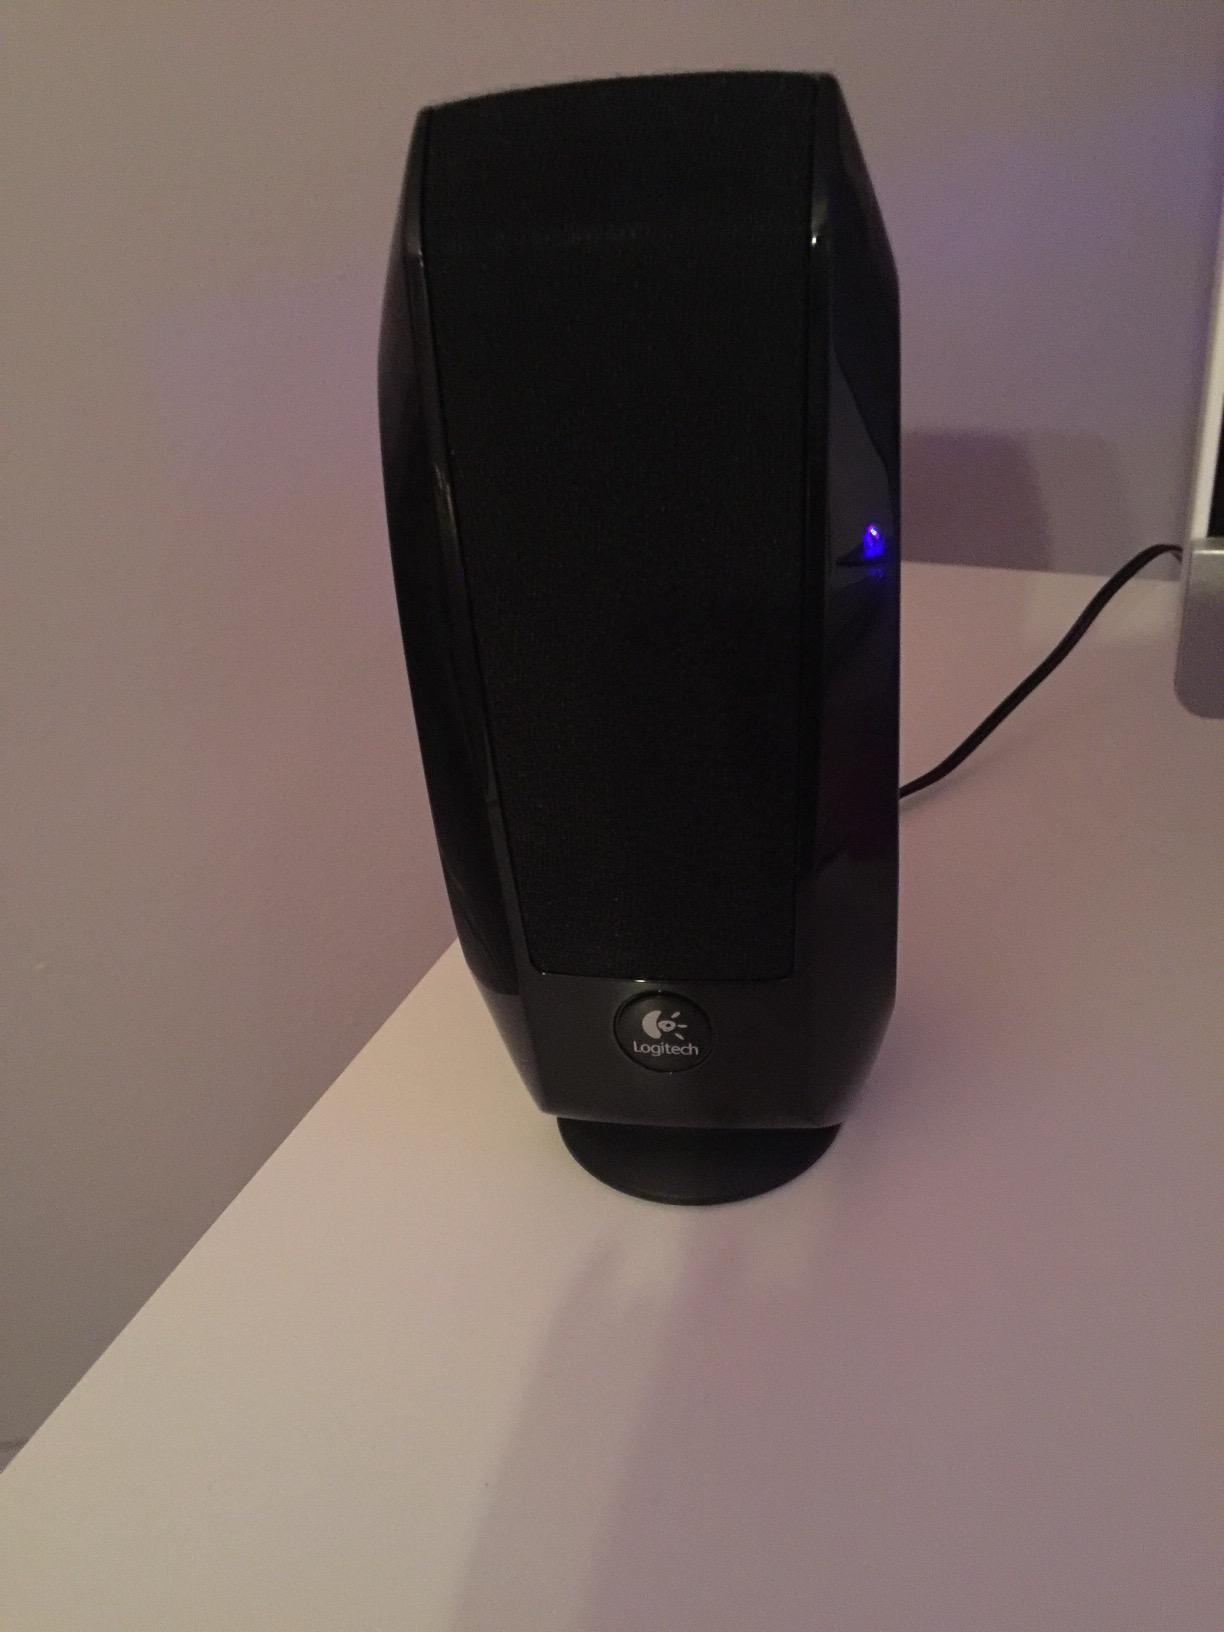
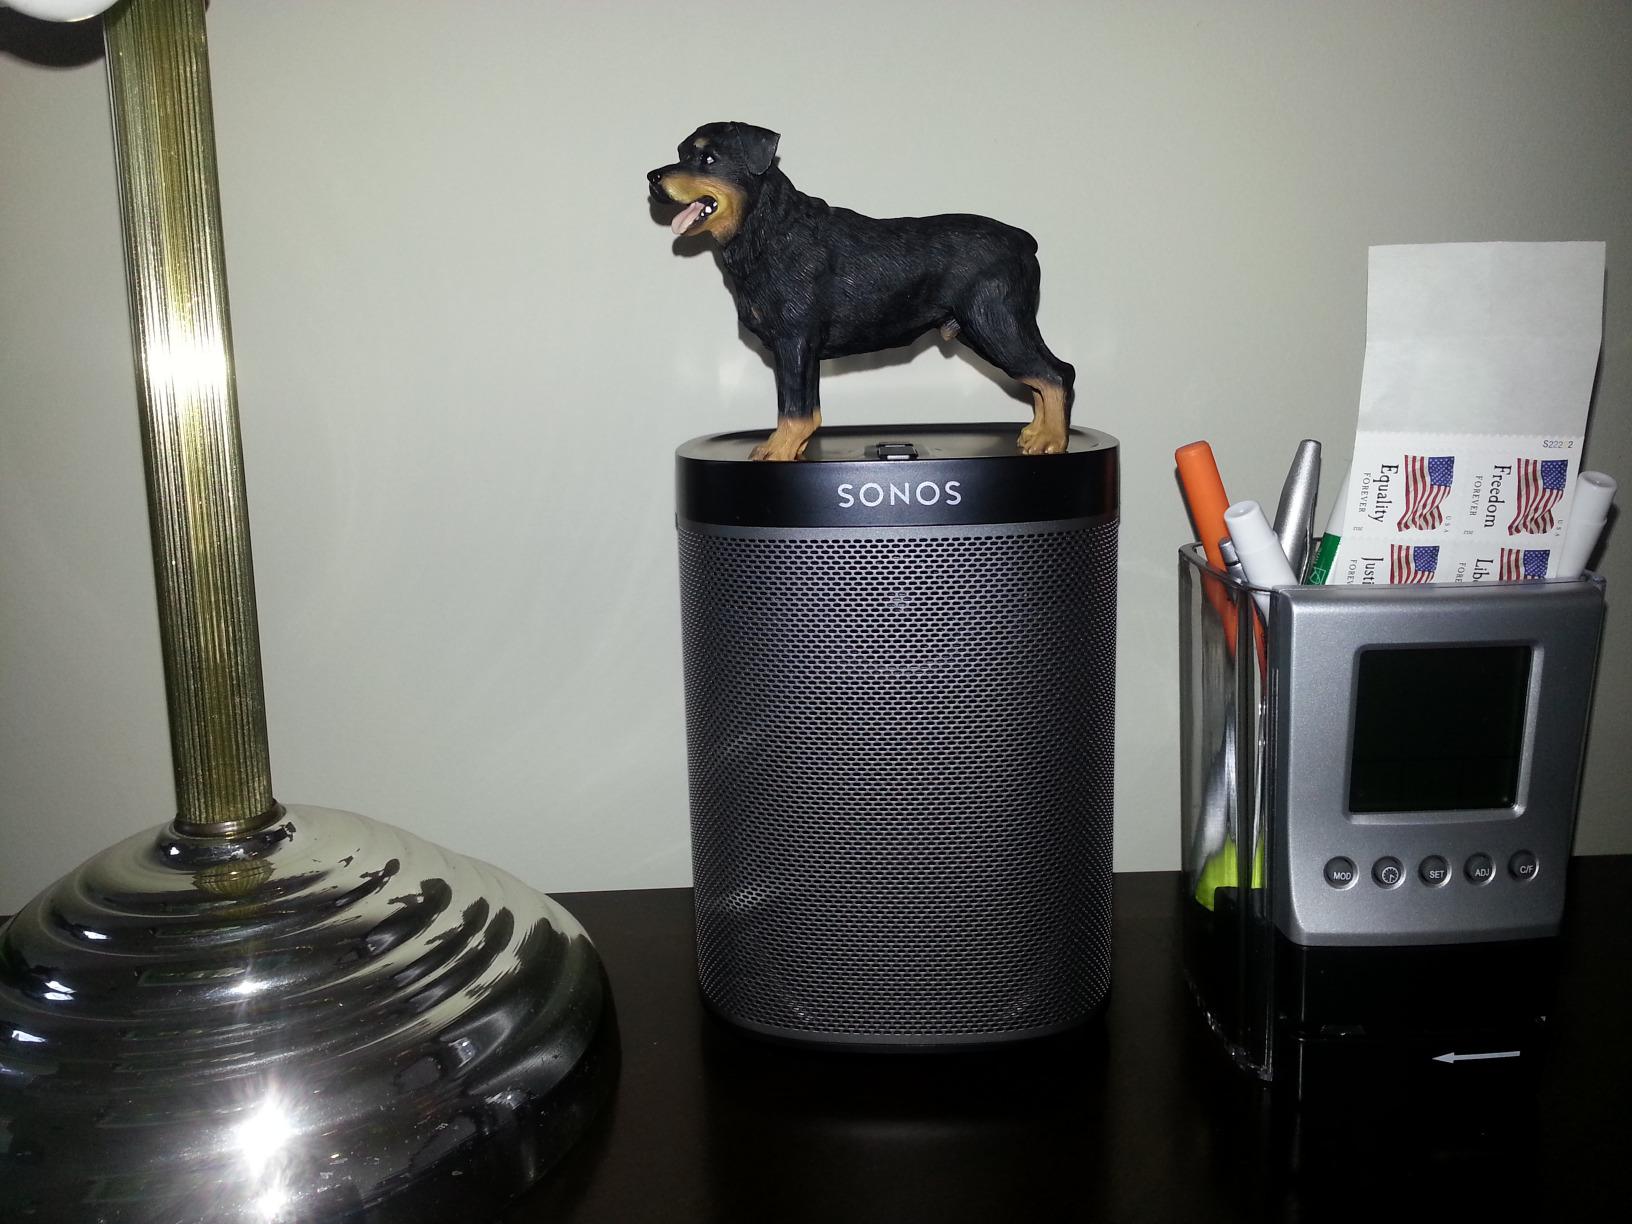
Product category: speaker
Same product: no